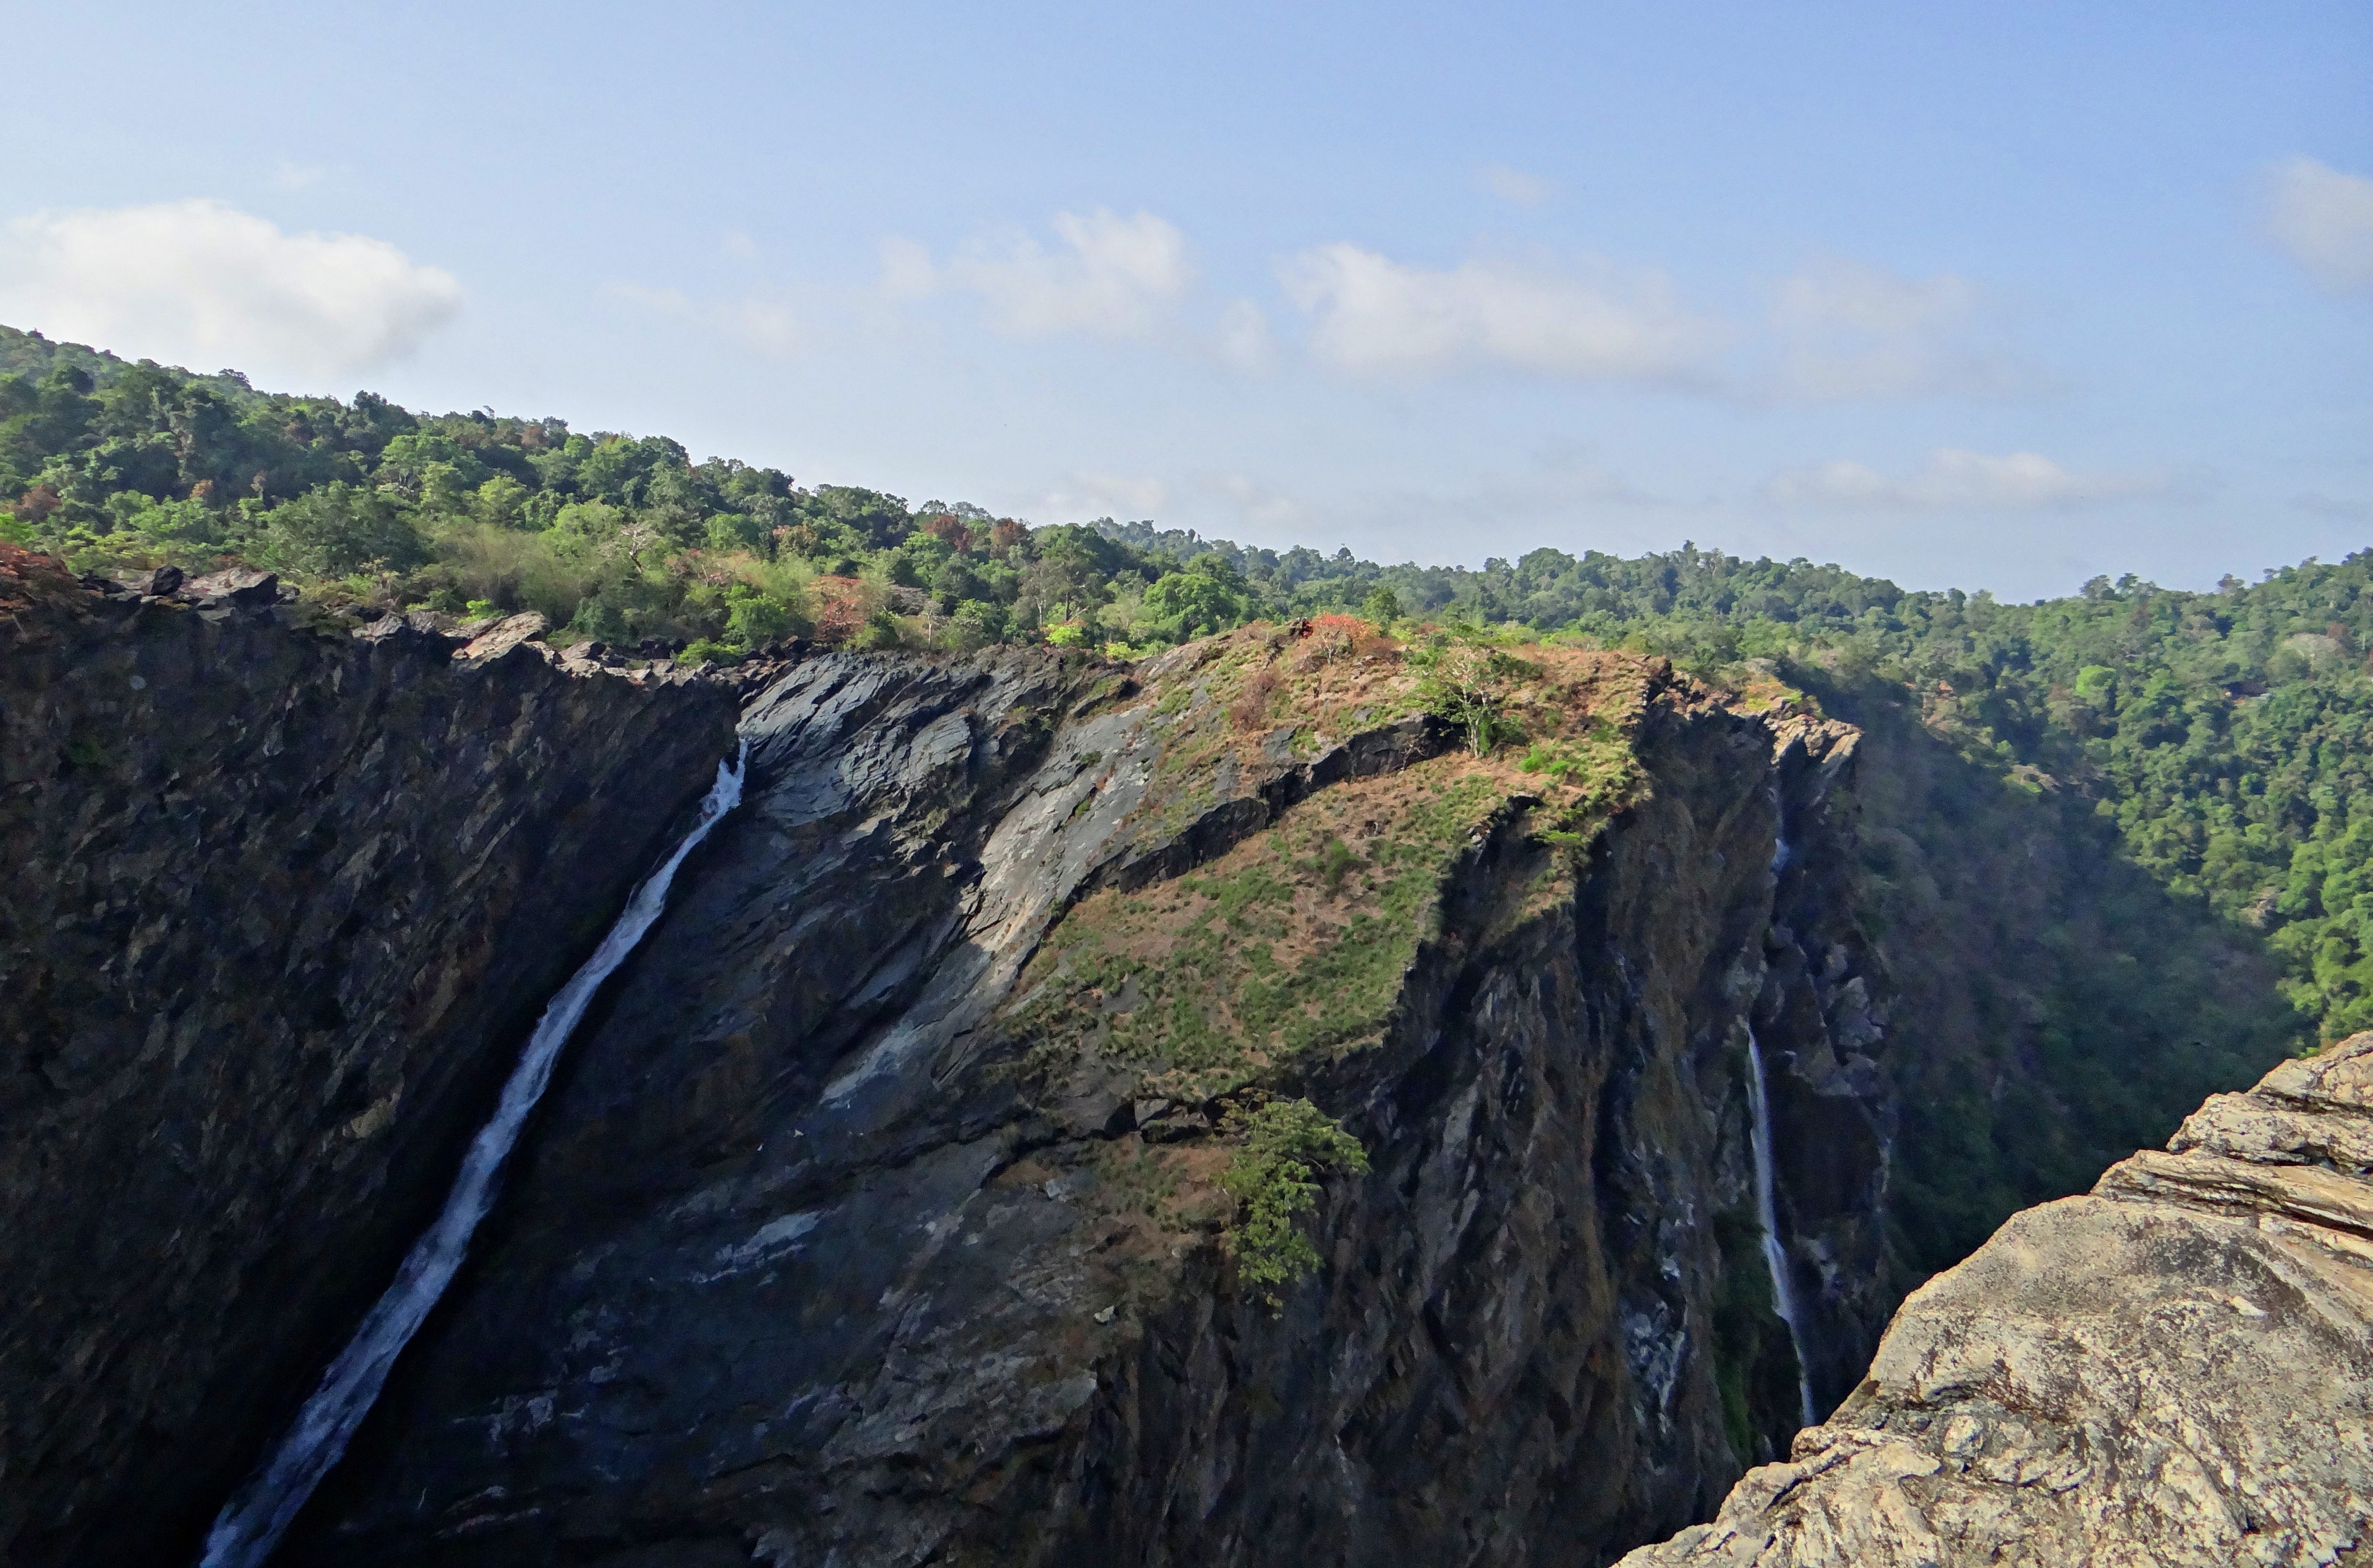
coast, rock, waterfall, mountain, adventure, formation, cliff, terrain, ridge, geology, india, water feature, karnataka, landform, western ghats, geographical feature, jog falls